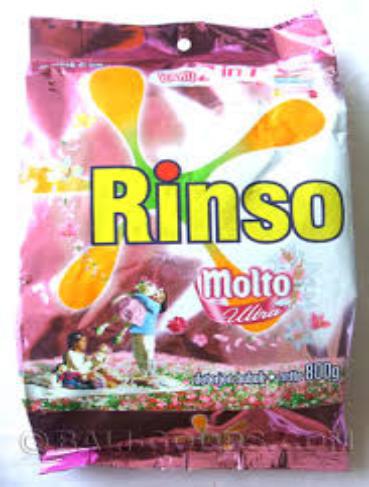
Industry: Necessities